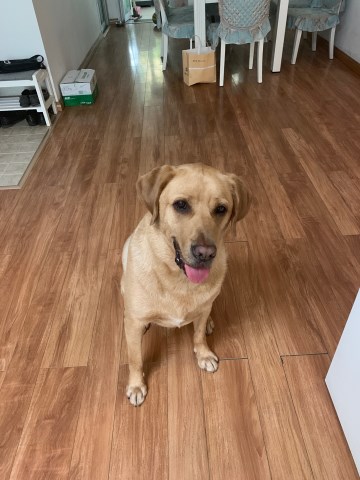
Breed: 3580-n000122-Labrador_retriever